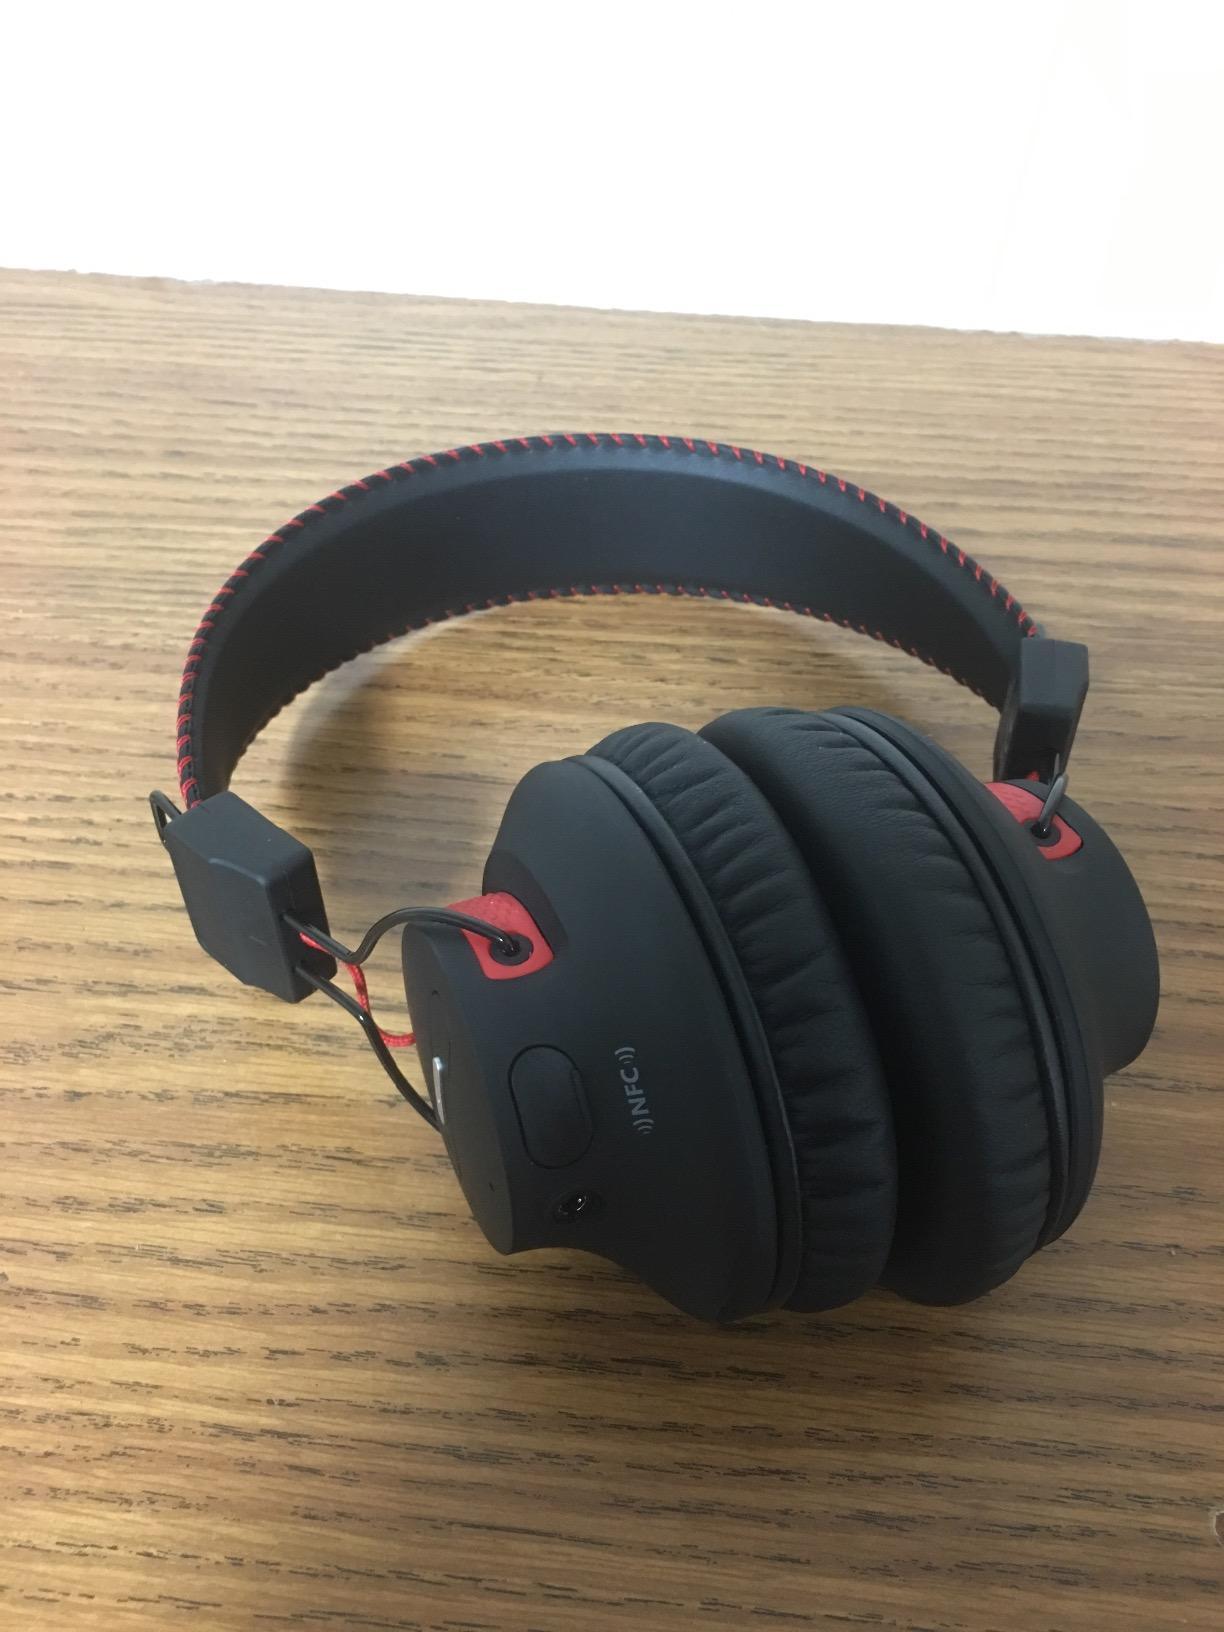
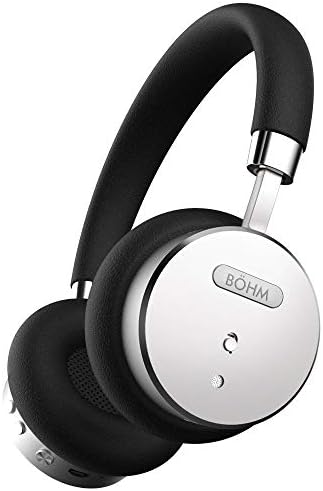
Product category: headphones
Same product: no